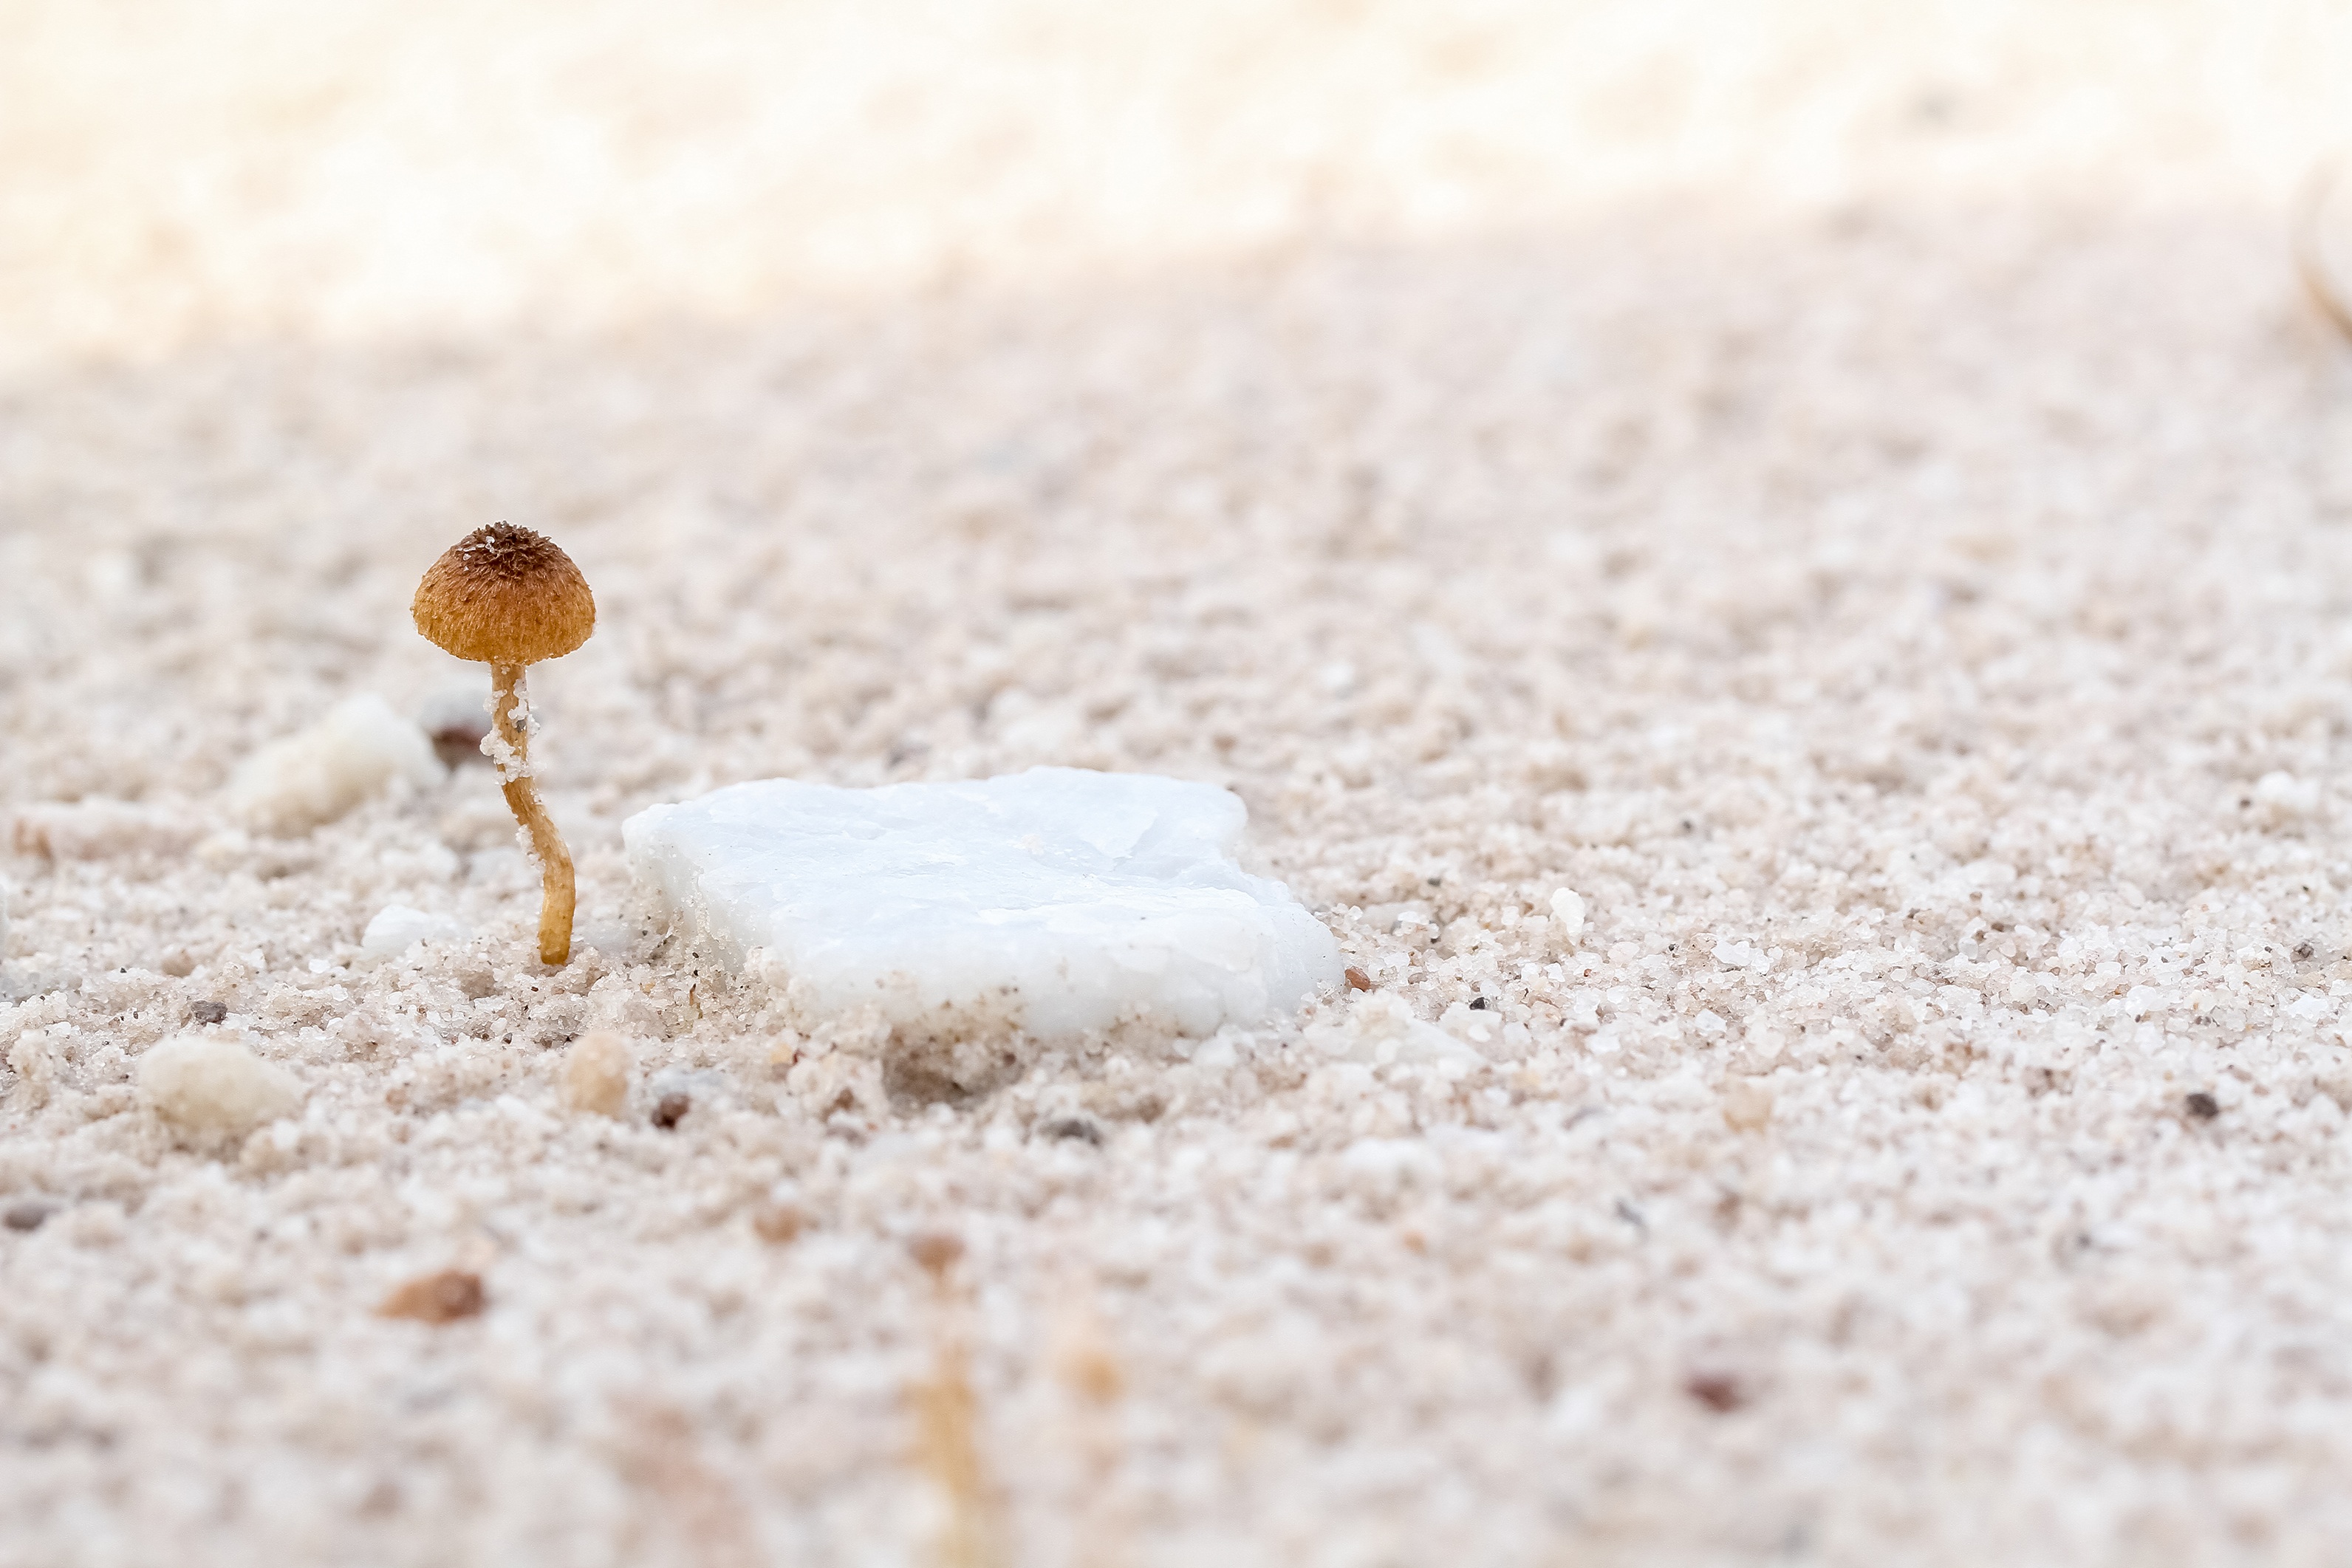
hand, nature, sand, plant, white, asian, wild, natural, mushroom, season, material, invertebrate, seashell, close up, fungus, macro photography, flooring